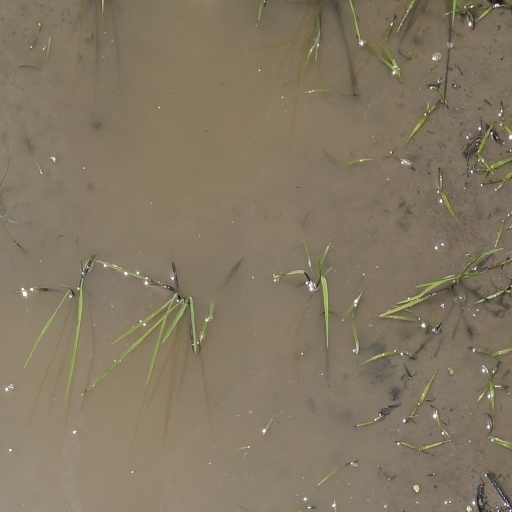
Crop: rice